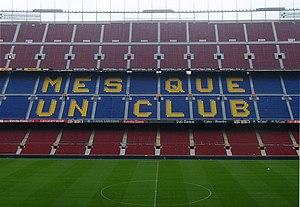
La section football du FC Barcelone est un club de football espagnol fondé en 1899, basé à Barcelone et qui évolue dans le championnat d'Espagne de football.
Le Football Club de Barcelone, en catalan Futbol Club Barcelona, est un club omnisports, le principal de la ville de Barcelone. Il est connu aussi sous le nom de Barça, diminutif de « Barcelona ».
La Catalogne est une communauté autonome se trouvant au nord-est de l´Espagne, elle est officiellement considérée comme ayant une nationalité. Sa capitale et métropole est la ville de Barcelone. Elle est entourée par la Communauté valencienne au sud, l'Aragon à l'ouest, la France au nord, l'Andorre au nord-ouest, et la mer Méditerranée à l'est. Une grande partie de ses terres fait donc frontière avec la France. Elle couvre une superficie de 31 950 km². Ses langues officielles sont le catalan, l'occitan et l'espagnol ou castillan. En 2015, elle comptait 7 508 106 habitants, ce qui en faisait la deuxième communauté d'Espagne après l'Andalousie et la dixième subdivision territoriale de premier niveau administratif d'Europe au regard de la population. Elle est également la plus peuplée parmi les Pays catalans, ensemble culturel et linguistique qui la lie à la Communauté valencienne, aux îles Baléares, à la principauté d'Andorre, à la Franja aragonaise et à l'essentiel du département français des Pyrénées-Orientales.
Le Camp Nou est un stade de football, situé à Barcelone dans le district des Corts, en Espagne. Le FC Barcelone en est le club résident depuis son inauguration. Avec une capacité de 99 354 places, le Camp Nou est le plus grand stade d'Europe et le douzième plus grand stade du monde. Cet édifice est classé Stade UEFA catégorie 4, ce qui lui permet de recevoir de nombreux matchs internationaux et notamment plusieurs finales de Ligue des champions, la dernière étant la finale de l'édition 1999.
Le Derby barcelonais, Derbi barcelonés, Derby de Catalogne ou Derby catalan se réfère à l'antagonisme entre les deux clubs de football principaux de Barcelone, le FC Barcelone et l'Espanyol de Barcelone. La première confrontation a lieu le 27 janvier 1901 et voit la victoire du FC Barcelone. Le premier derby professionnel est disputé le 7 avril 1929, à l'occasion du premier championnat d'Espagne, et voit également la victoire du FC Barcelone.